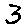
Label: 3